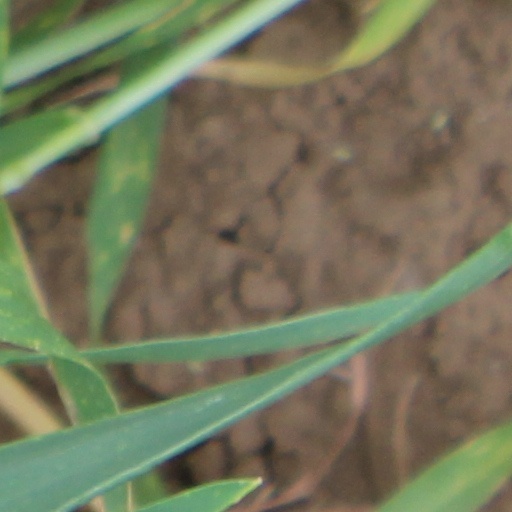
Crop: wheat